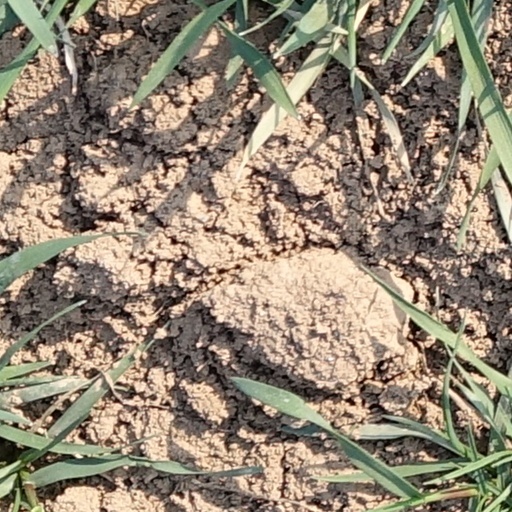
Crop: wheat